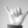
ASL letter: Y